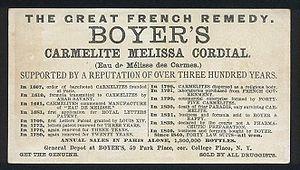
Eau des Carmes Boyers, face B
L'Eau de mélisse des Carmes Boyer est une préparation alcoolisée à base de mélisse et d'eau distillée. Elle est également nommée « eau de mélisse ». La recette comprend 23 ingrédients, 14 plantes et 9 épices, et de l'alcool à 80°. Sa recette et son flaconnage sont pratiquement inchangés depuis 1611. Marque protégée, puis déposée, elle est vendue principalement en pharmacie.
Le marketing management ou la direction de la mercatique est le processus de gestion de l’ensemble complexe des méthodologies permettant à l’organisation de devenir, d’être et de rester compétitive dans un univers concurrentiel dynamique sur différents marchés.